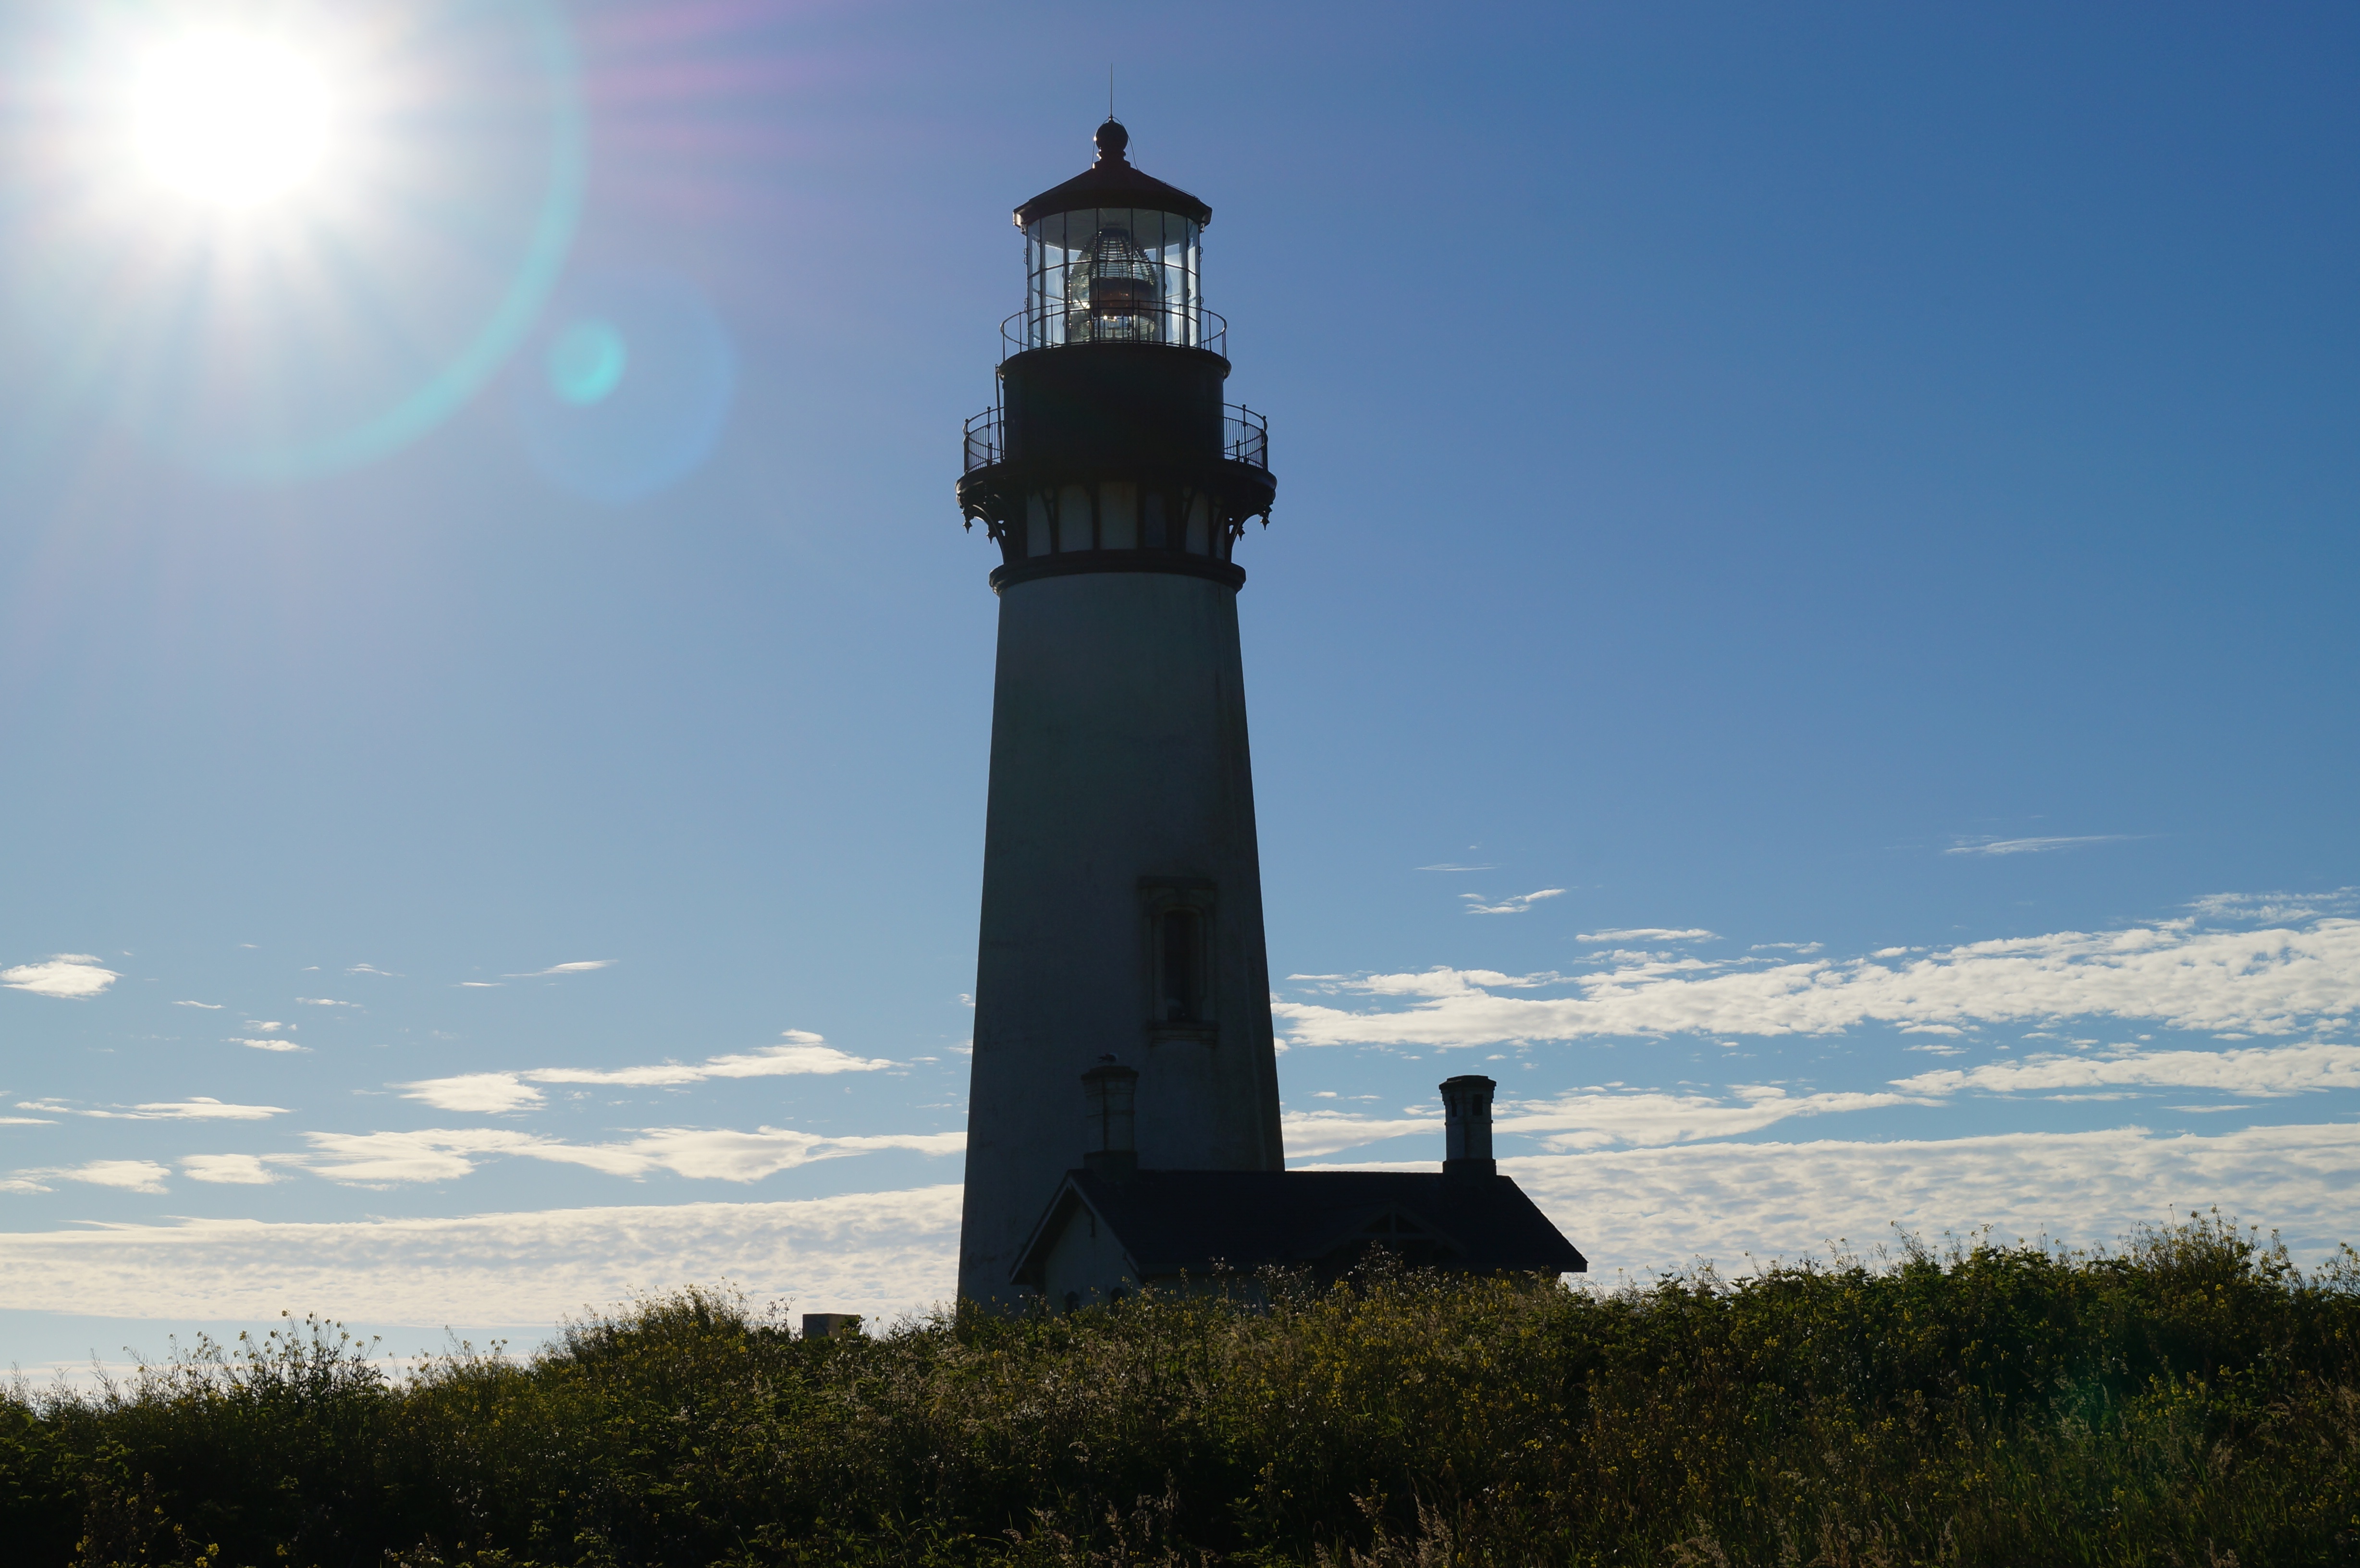
beach, landscape, sea, coast, water, nature, ocean, lighthouse, architecture, sky, building, coastal, travel, coastline, shoreline, tower, landmark, beacon, historic, tourism, navigation, maritime, oregon, newport, yaquina, oregon coast